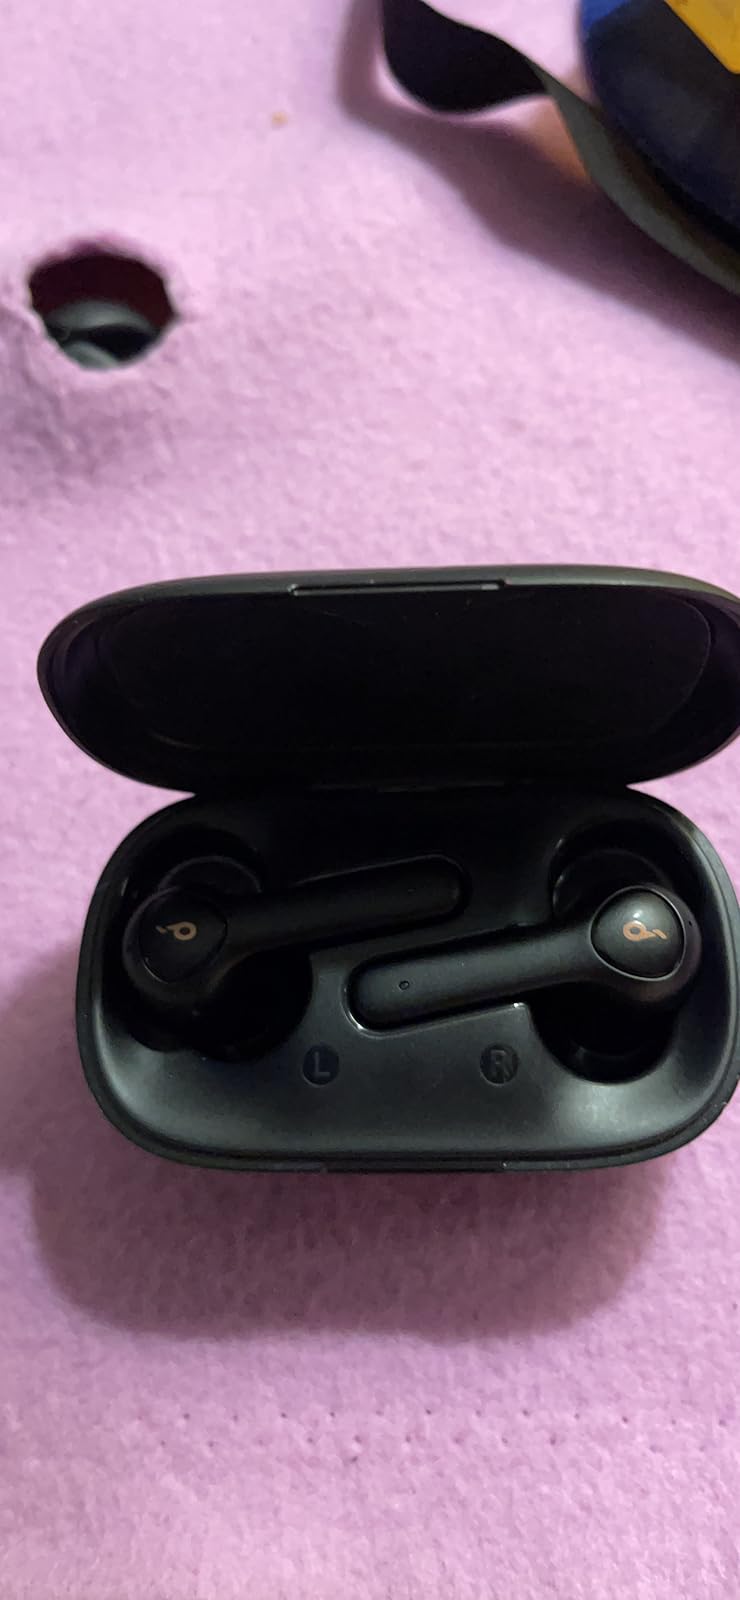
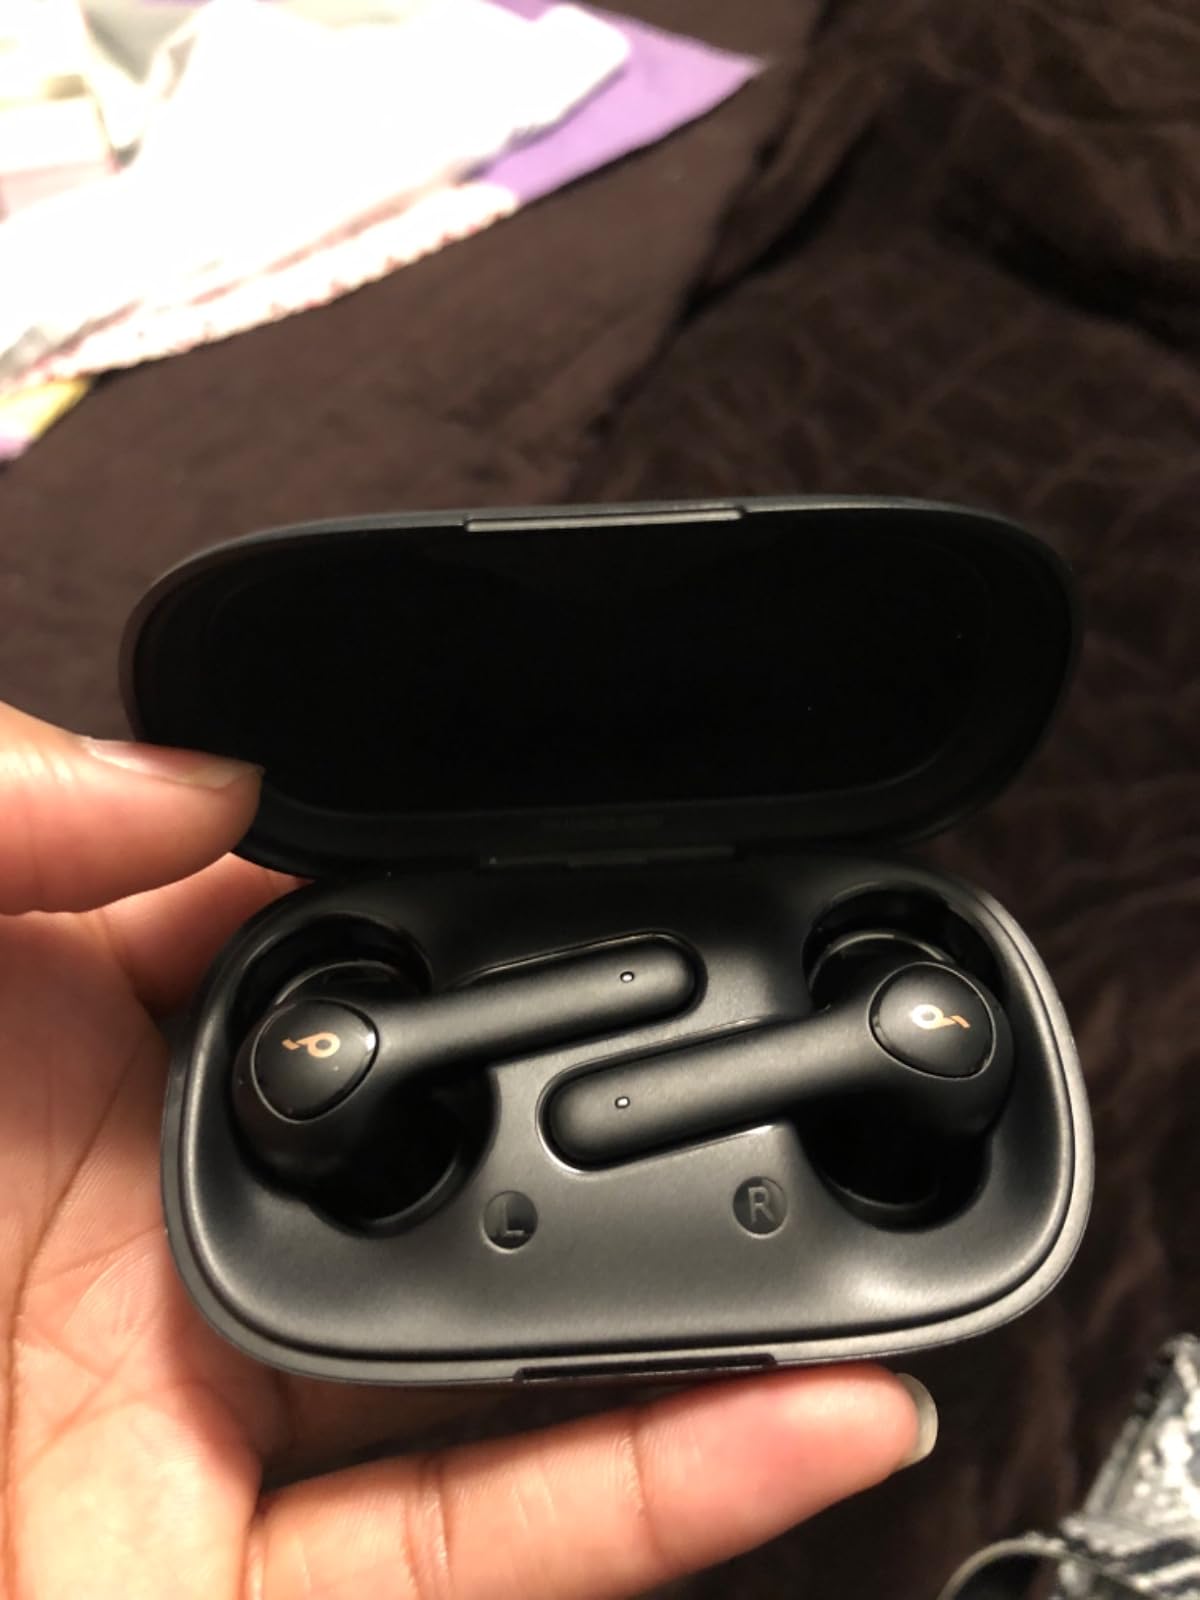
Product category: earbuds
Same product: yes